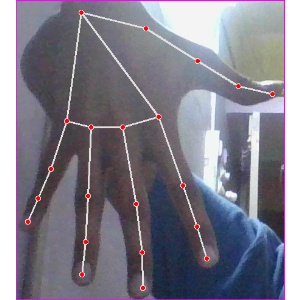
अक्षर: ढ